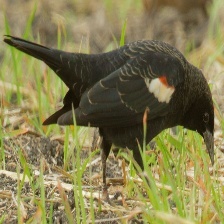
Species: TRICOLORED BLACKBIRD
Scientific name: AGELAIUS TRICOLOR